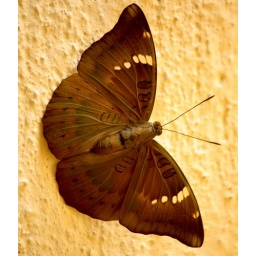
This moth was hanging out near my kitchen balcony